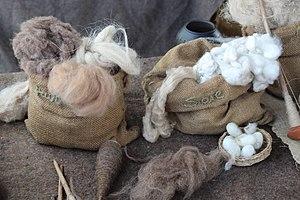
Chantier de fouilles près de la zone industrielle SudEssor sur la nationale 20 à l'entrée de Morigny-Champigny, France. Camera location48°